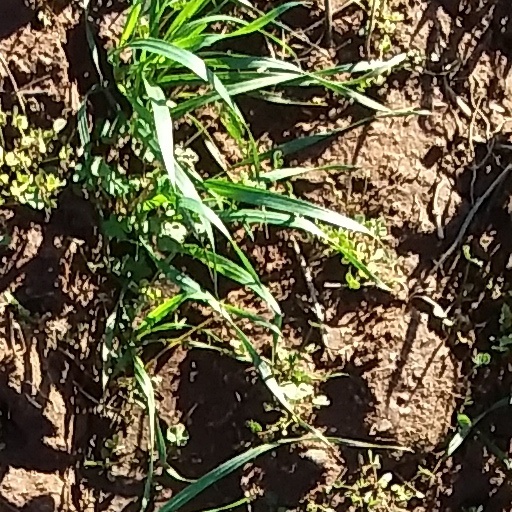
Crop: wheat